Hugh Fraser Stewart

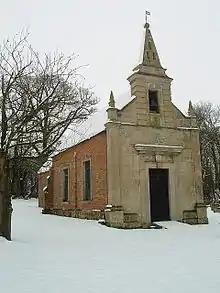
St John's Church at Little Gidding, visited by the Frasers and T. S. Eliot in 1936

On 23 May 1936 Hugh and Jessie Stewart took T. S. Eliot to Little Gidding, a visit that had been proposed a decade earlier by Jessie. Eliot's interest had been aroused by a play he had been given to read by George Every, dealing with the contact Charles I of England had had with the Little Gidding community in 1646.